VR Group

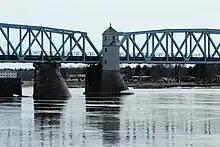
Railway bridge connecting the Finnish Tornio with Swedish Haparanda.

There are plans to open a new passenger rail service between Finland and Sweden in the end of 2024, between Haparanda in northern Sweden and Helsinki. The cross-border railway will be electrified according to Finnish standards by then.